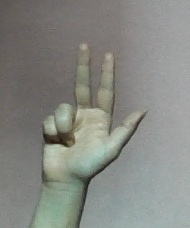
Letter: al